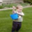
Label: boy